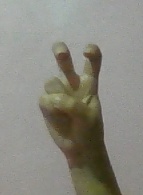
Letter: toot